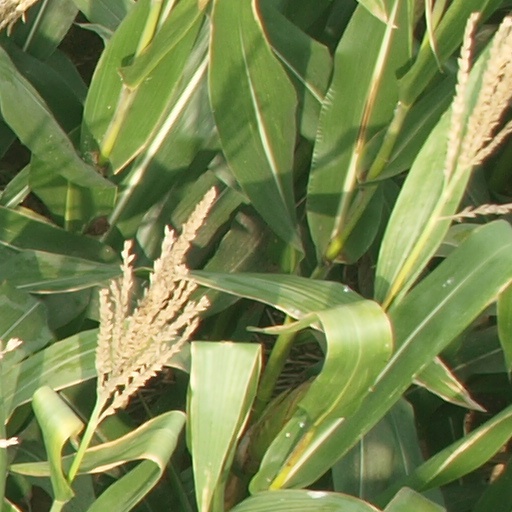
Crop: maize; corn